Menstrual cup

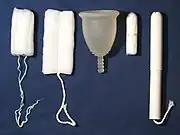
A large menstrual cup (center) can hold about three times as much liquid as a large tampon.

Many initially find removal difficult, uncomfortable, and even painful, but learn to do it without problems within a few cycles.